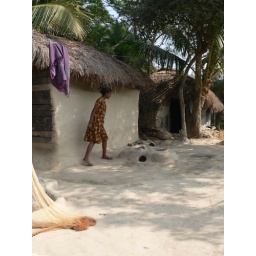
Girl walking by her hut and oven (the small hole facing us).